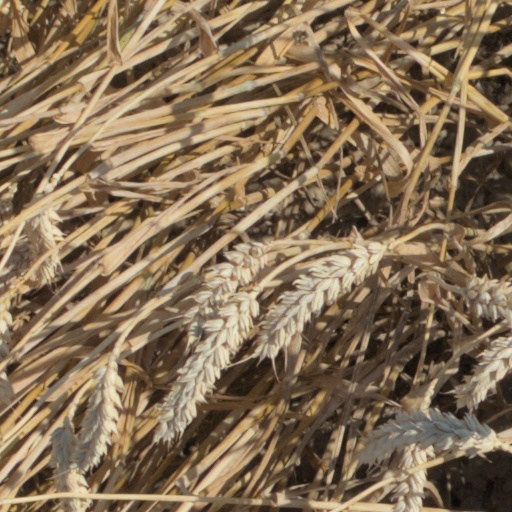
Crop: wheat